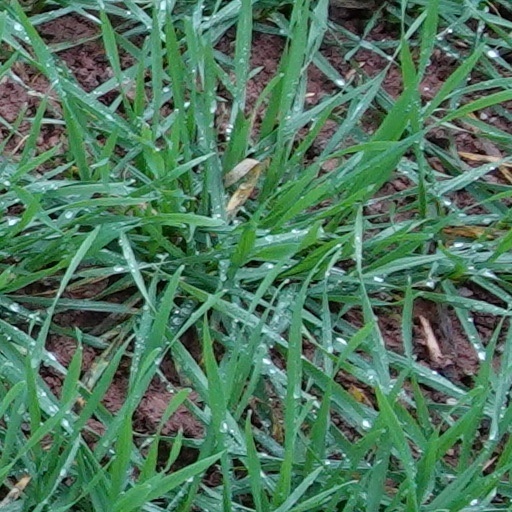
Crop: wheat